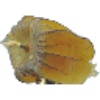
Label: physalis_with_husk